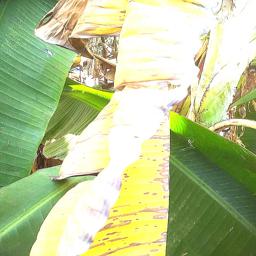
Label: MALBHOG LEAF